Batrachomyomachia

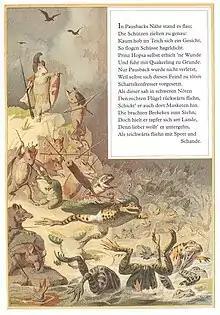
Illustration from an 1878 German edition of the "Batrachomyomachia".

The Batrachomyomachia (from , "frog", , "mouse", and , "battle") or Battle of the Frogs and Mice is a comic epic, or a parody of the "Iliad". Although its date and authorship are uncertain, it belongs to the classical period, as it was known to Plutarch. Its composition date was traditionally placed in the 5th century BC, but linguistic studies suggested the poem's origin in Ionia during the 3rd or 2nd century BC. A minority view considers it to be a Roman era-poem and attributes it to Lucian (2nd century AD). A manuscript from the High Middle Ages attributes the poem to Timarchus of Caria, who is otherwise unknown. He has been identified with either the tyrant Timarchus of Miletus (killed in 258 BC while serving in the Syrian Wars) or the usurper king Timarchus (killed in 160 BC while serving in the early phases of the Seleucid Dynastic Wars). Both men were thought to have originated in Miletus.